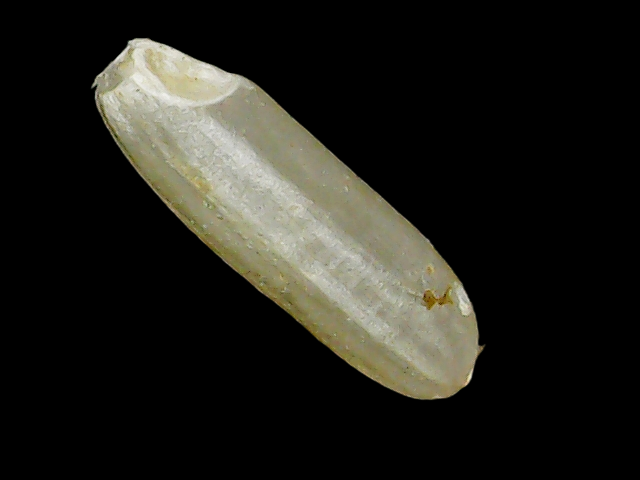
Rice variety: Binadhan11